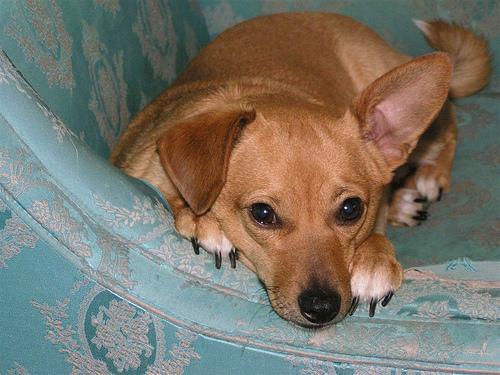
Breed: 243-n000103-basenji